Sir Robert Burdett, 4th Baronet

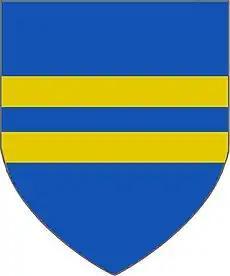
Arms of Burdett of Bramcote: "Azure, two bars or" (arms of their ancestor Sir William Burdet (died pre-1309) of Lowesby in Leicestershire)

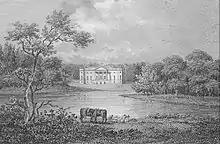
Foremarke Hall

Sir Robert Burdett, 4th Baronet (28 May 1716 – 13 February 1797) was a British politician and member of the English gentry.